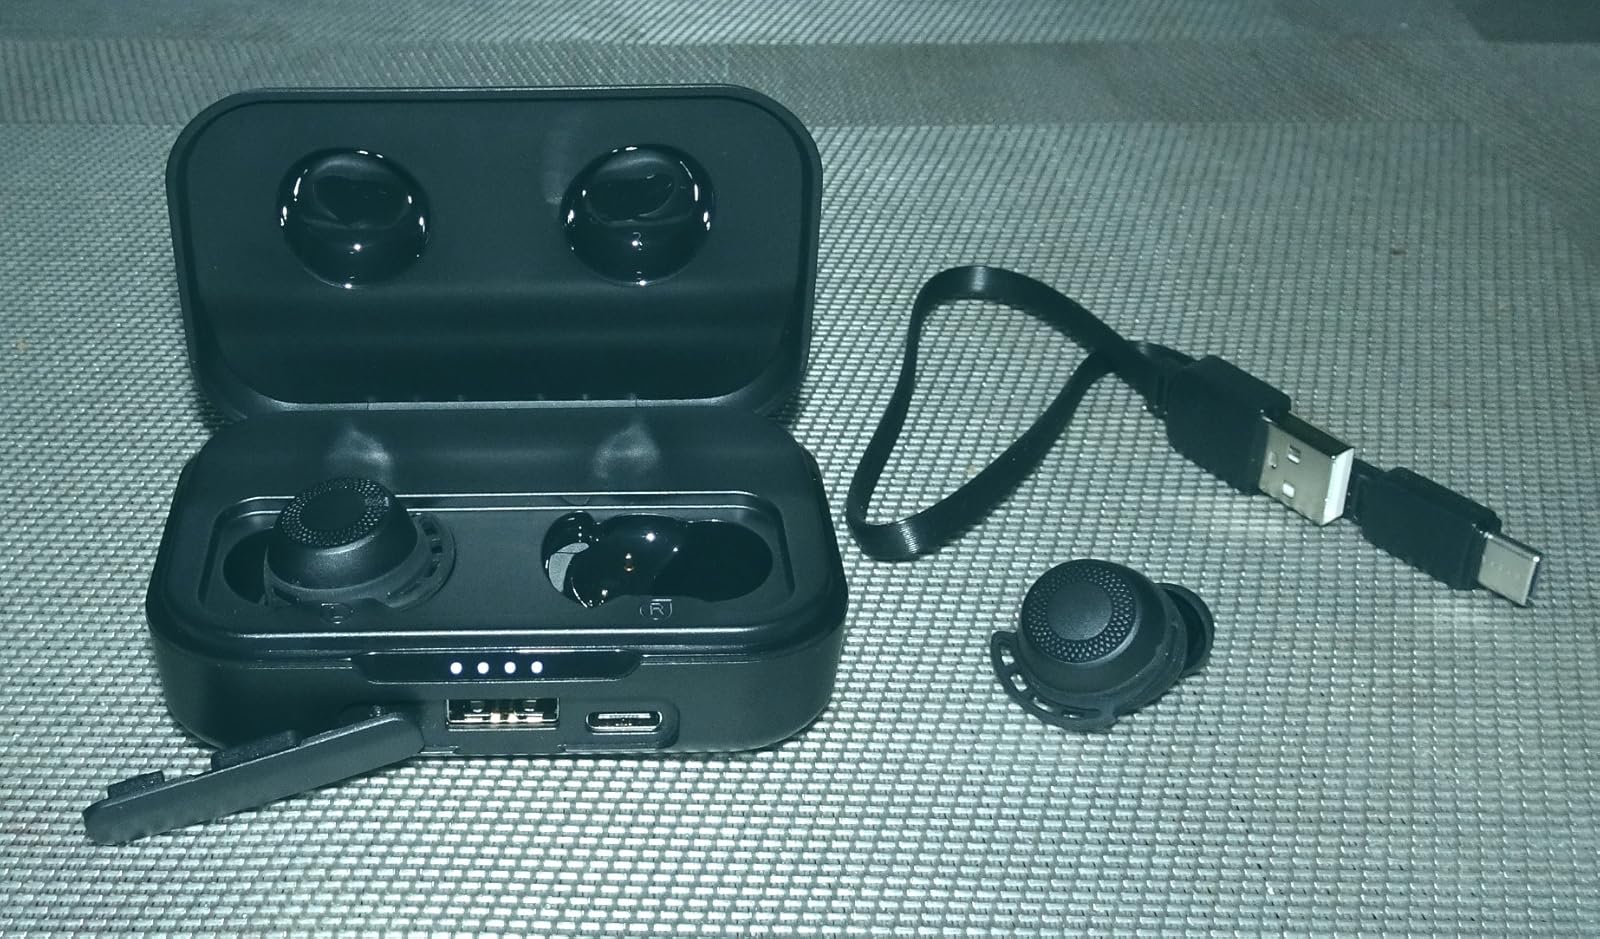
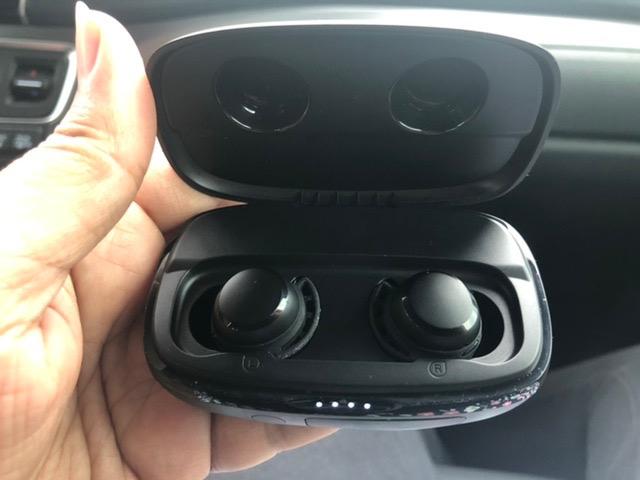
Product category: earbuds
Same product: no